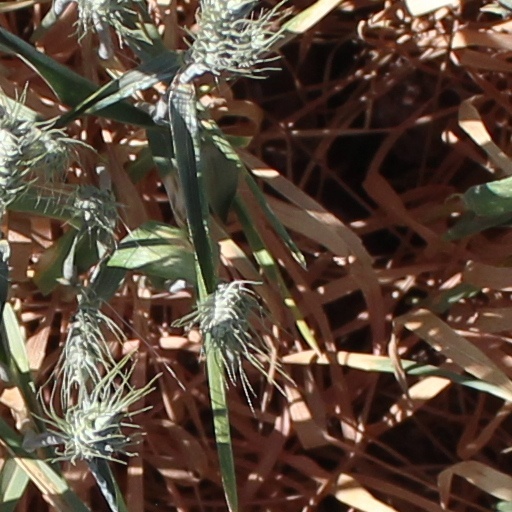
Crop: wheat